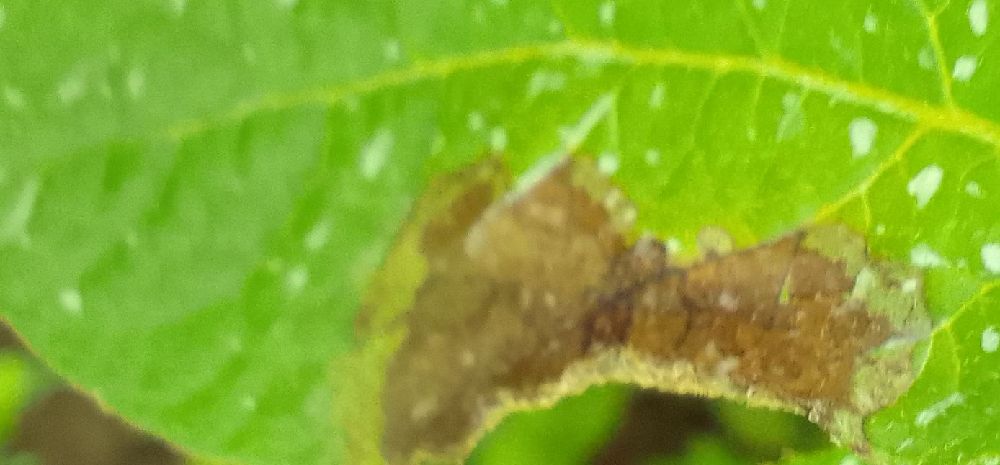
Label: Late blight